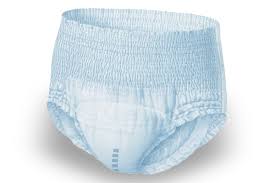
Waste category: trash